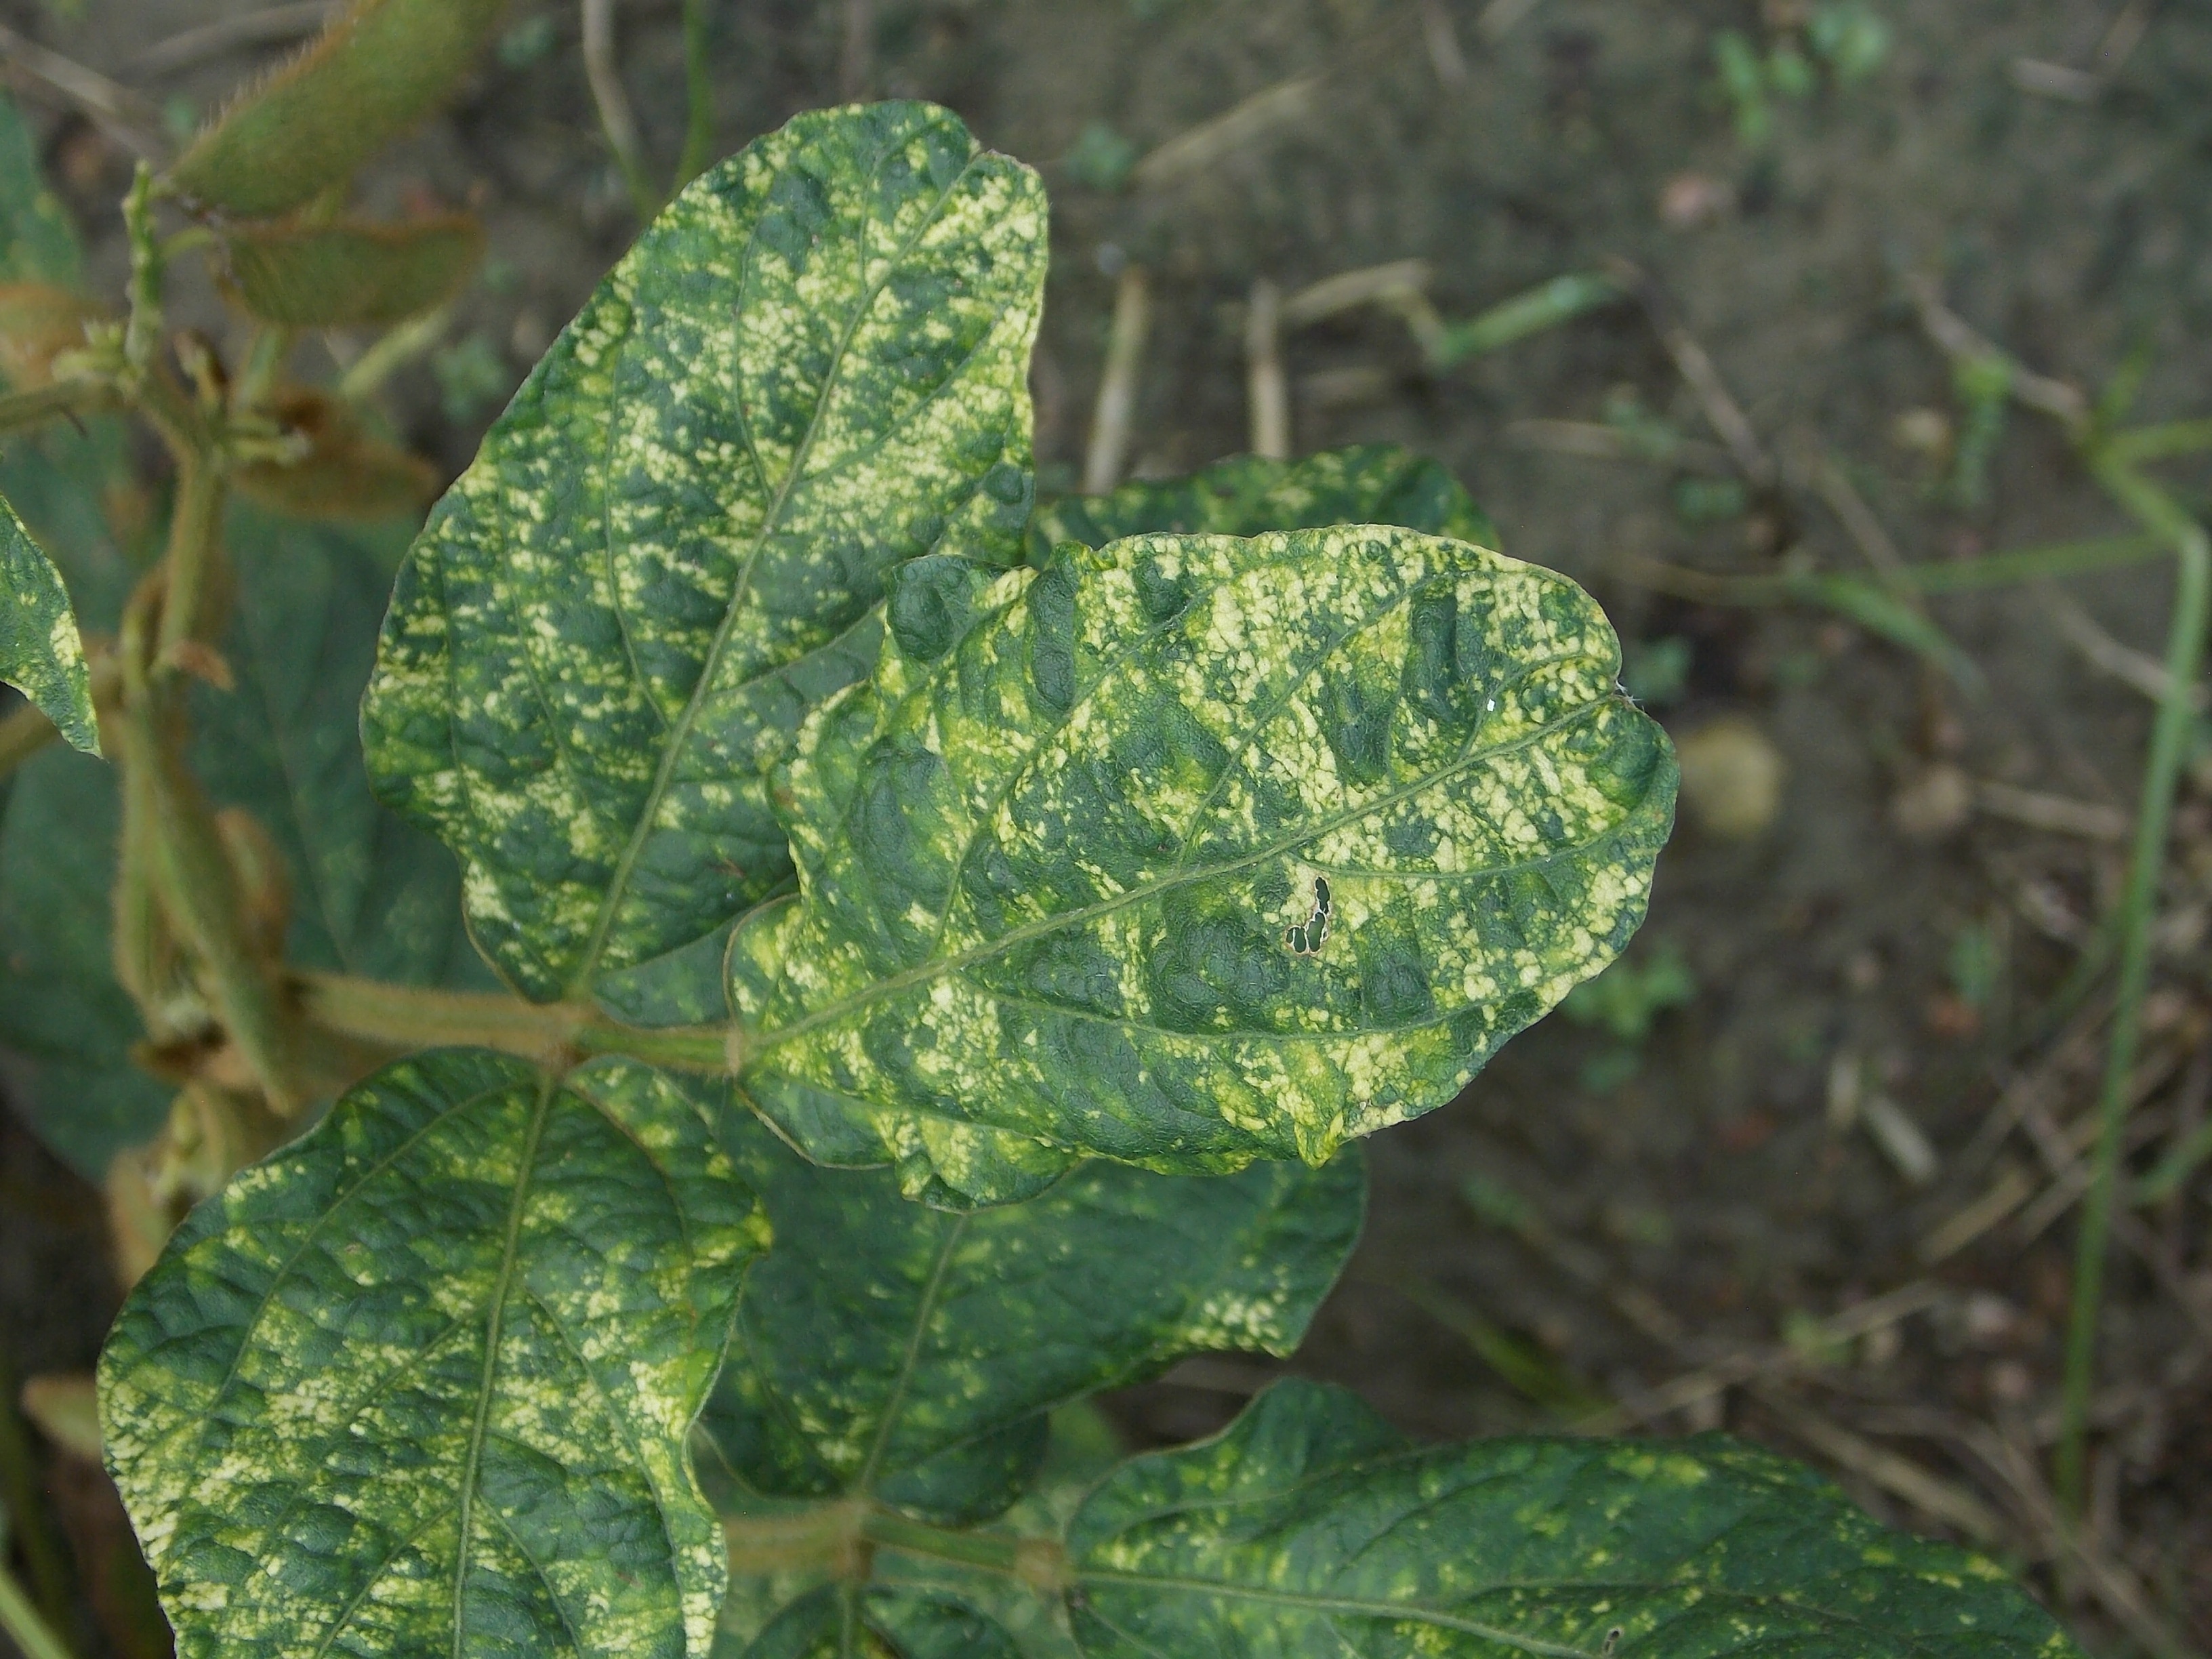
Label: Disease